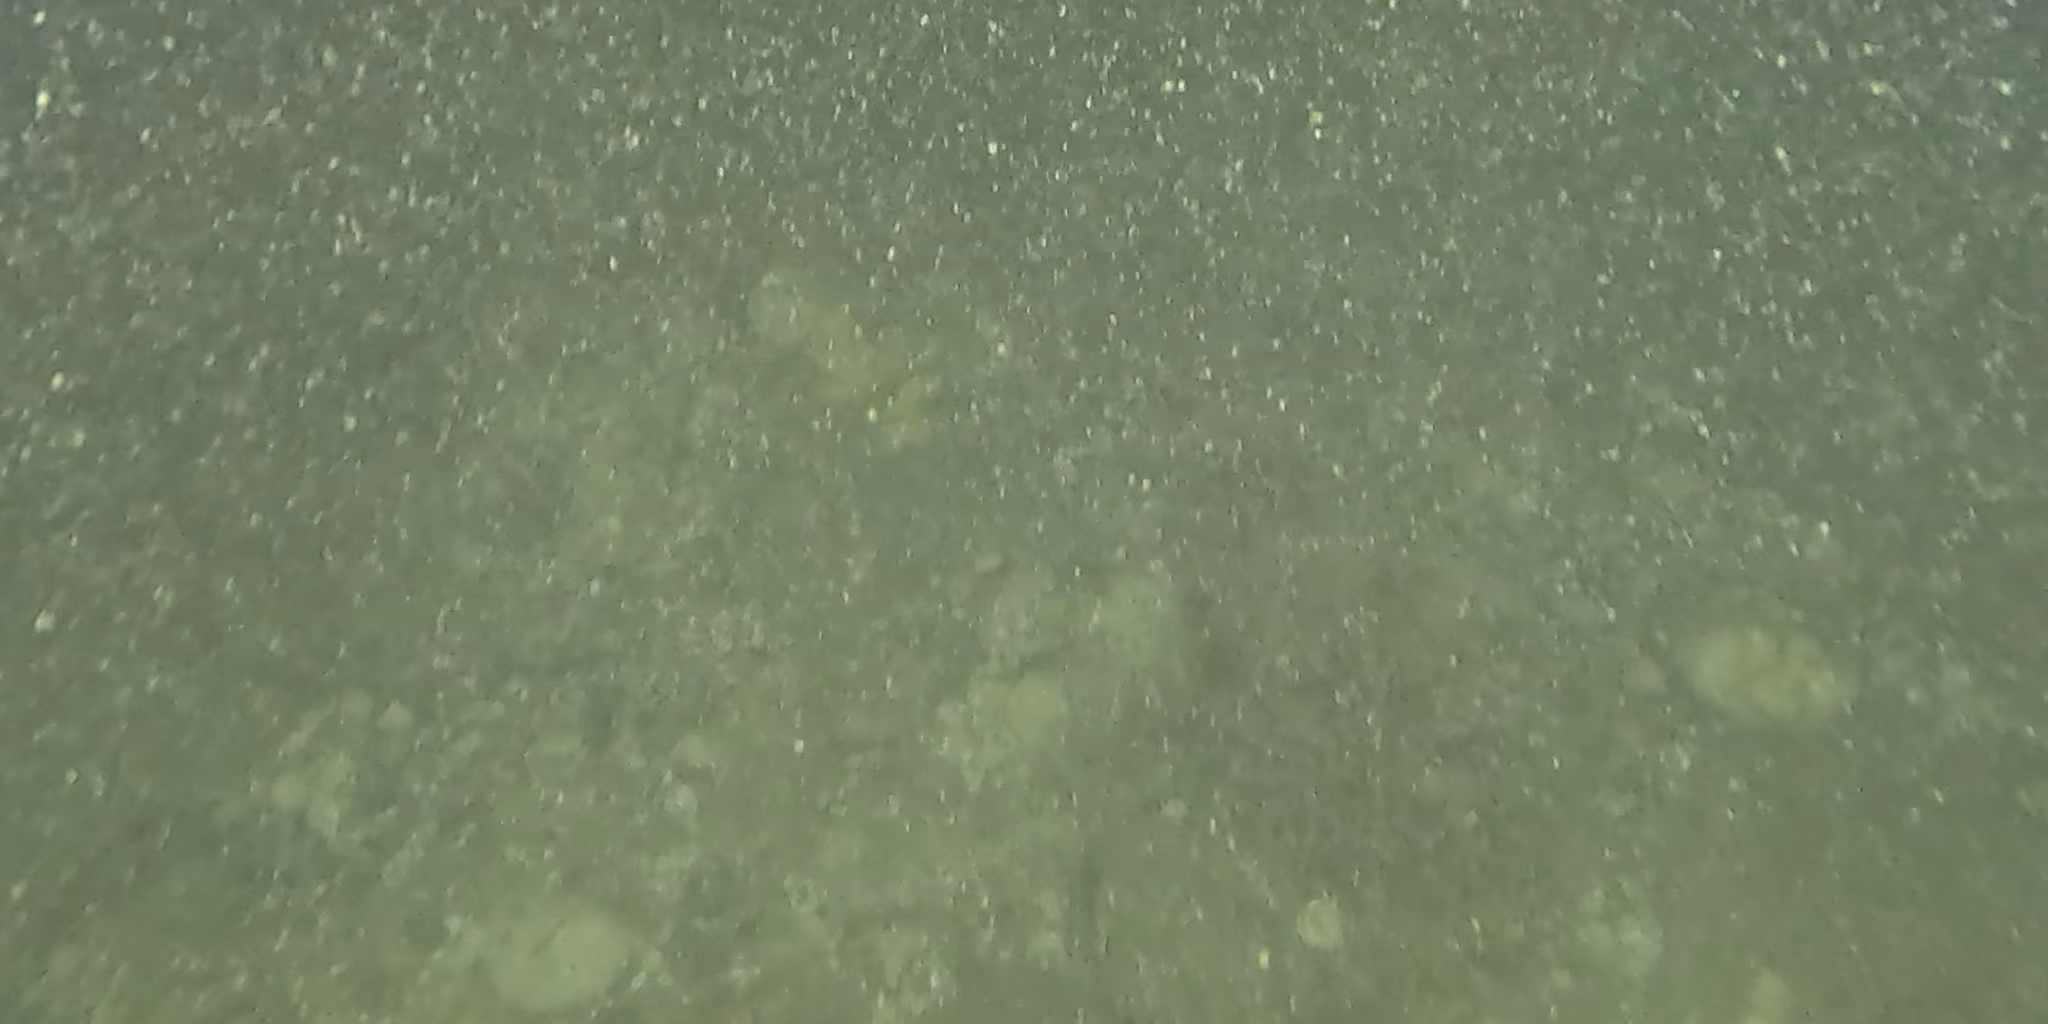
Seabed habitat: stone